American Association for the Advancement of Science

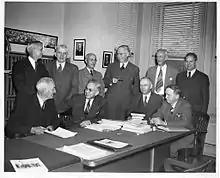
AAAS officers and senior officials in 1947. Left to right, standing: Sinnott, Baitsell, Payne, Lark-Horovitz, Miles, Stakman; sitting: Carlson, Mather, Moulton, Shapley.

The most recent Constitution of the AAAS, enacted on January 1, 1973, establishes that the governance of the AAAS is accomplished through four entities: a President, a group of administrative officers, a Council, and a board of directors.